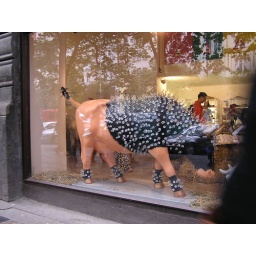
nice cow in the window